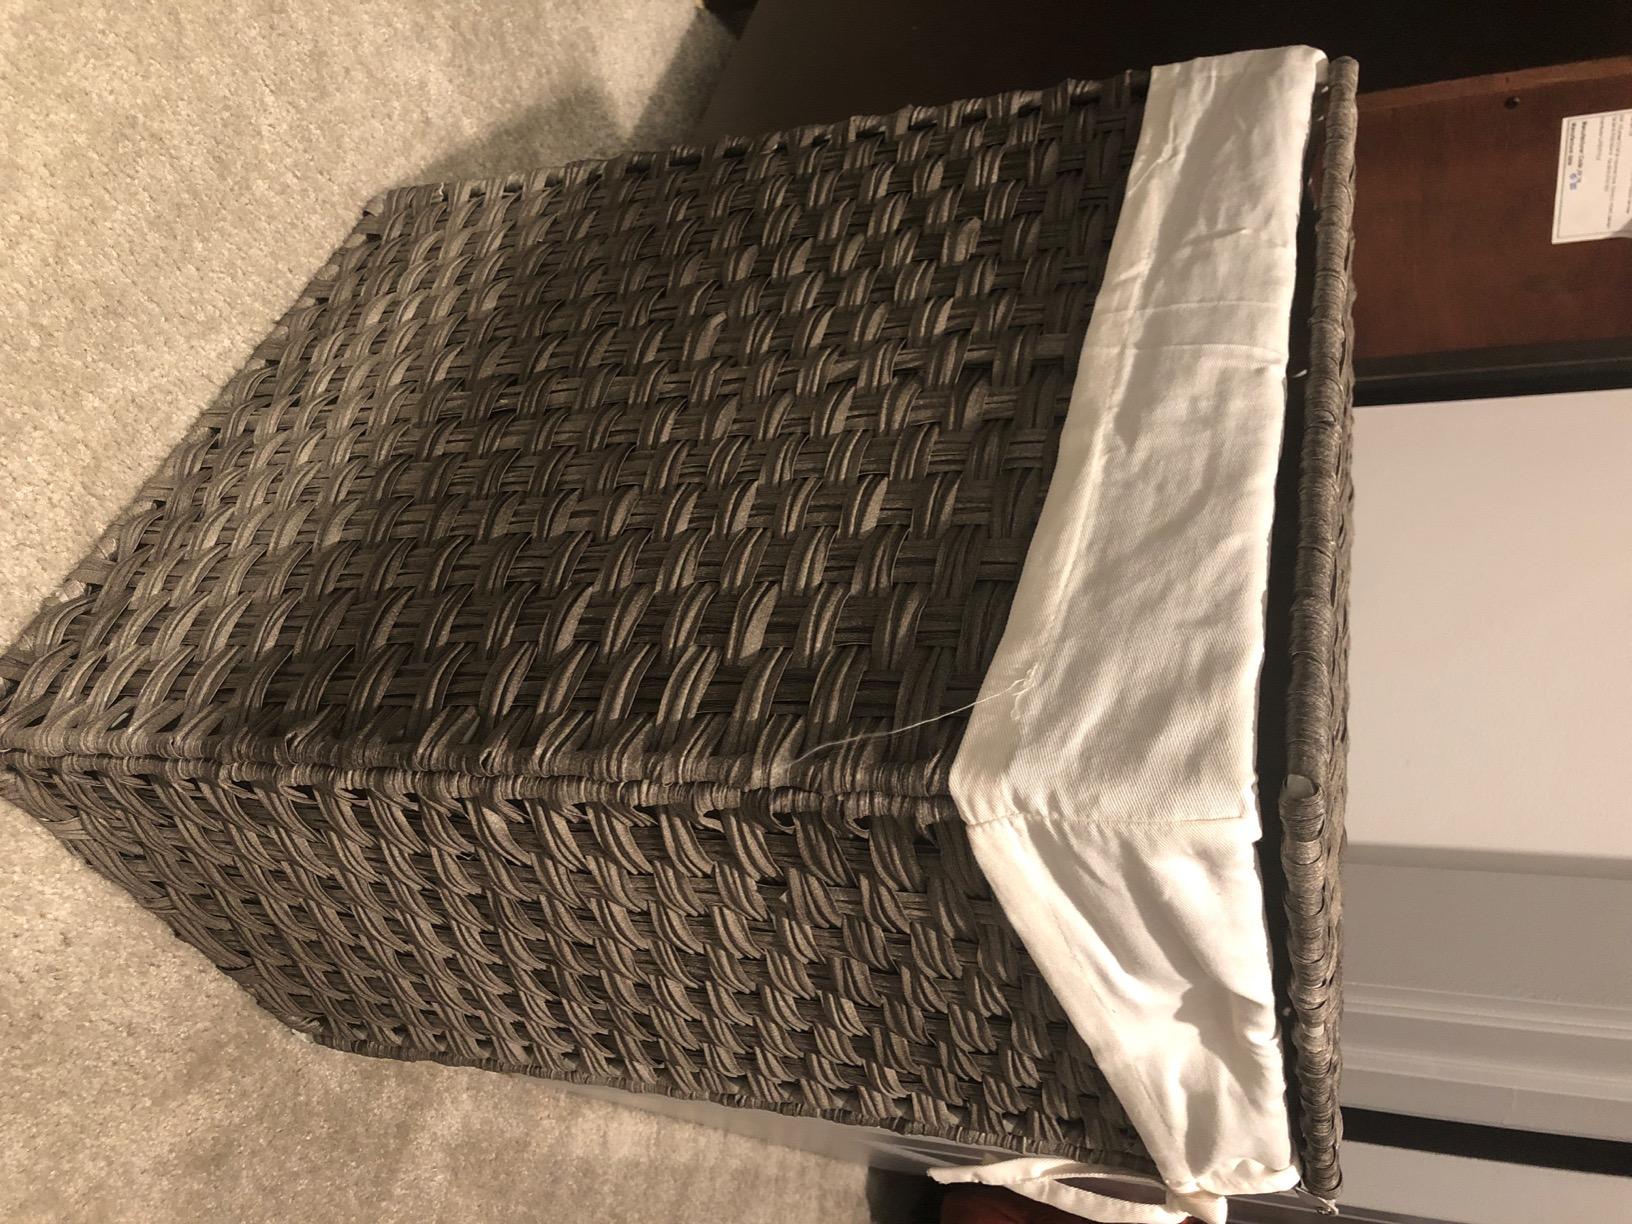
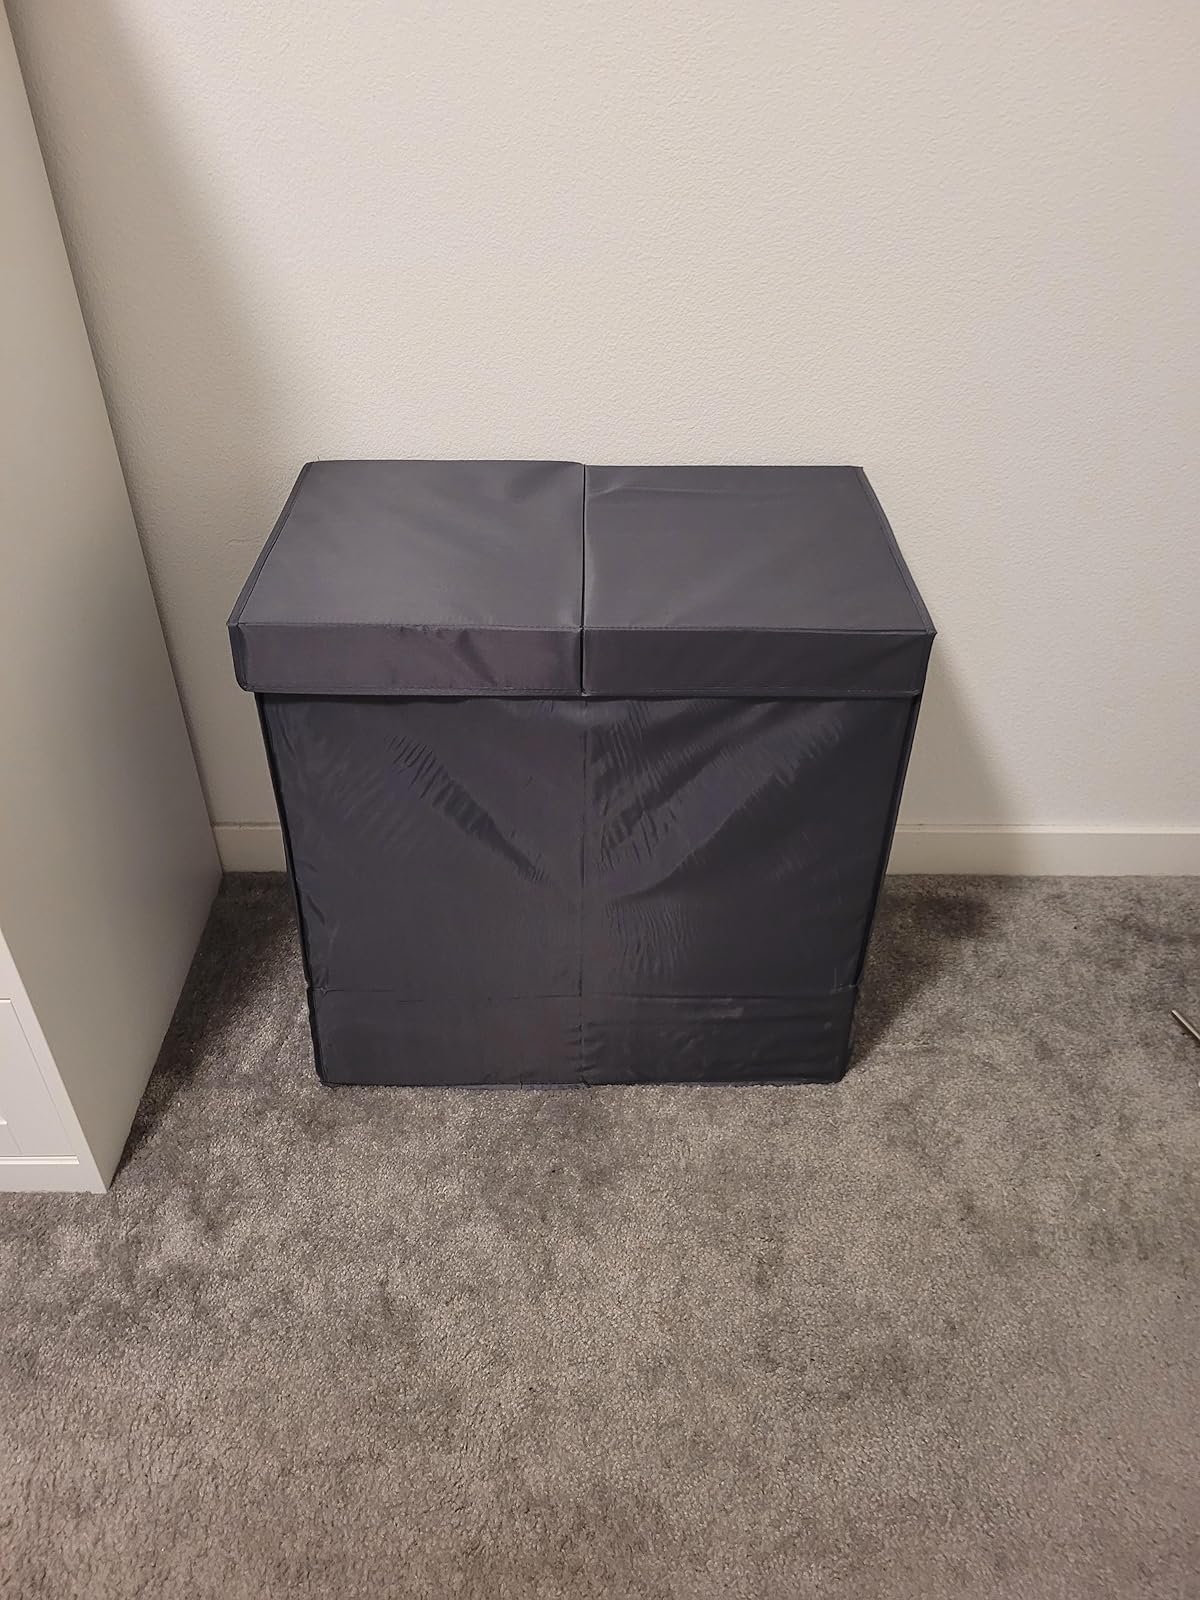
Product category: items_hamper
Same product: no